Labeatae

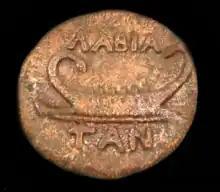
A bronze coin bearing the legend ΛΑΒΙΑΤΑΝ ("LABIATAN") and depicting an Illyrian "lembus" with figureheads of serpents.

The Labeatae, Labeatai or Labeates were an Illyrian people that lived on the Adriatic coast of southern Illyria, between modern Albania and Montenegro, around Lake Scodra (the ancient "Lacus Labeatis").